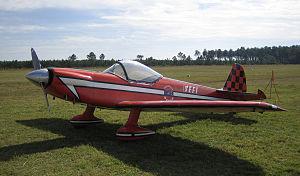
La série des CAP 20, 20L et CAP 21 sont des avions de voltige monoplaces à vocation de compétition directement extrapolés du biplace d'entrainement Cap 10.